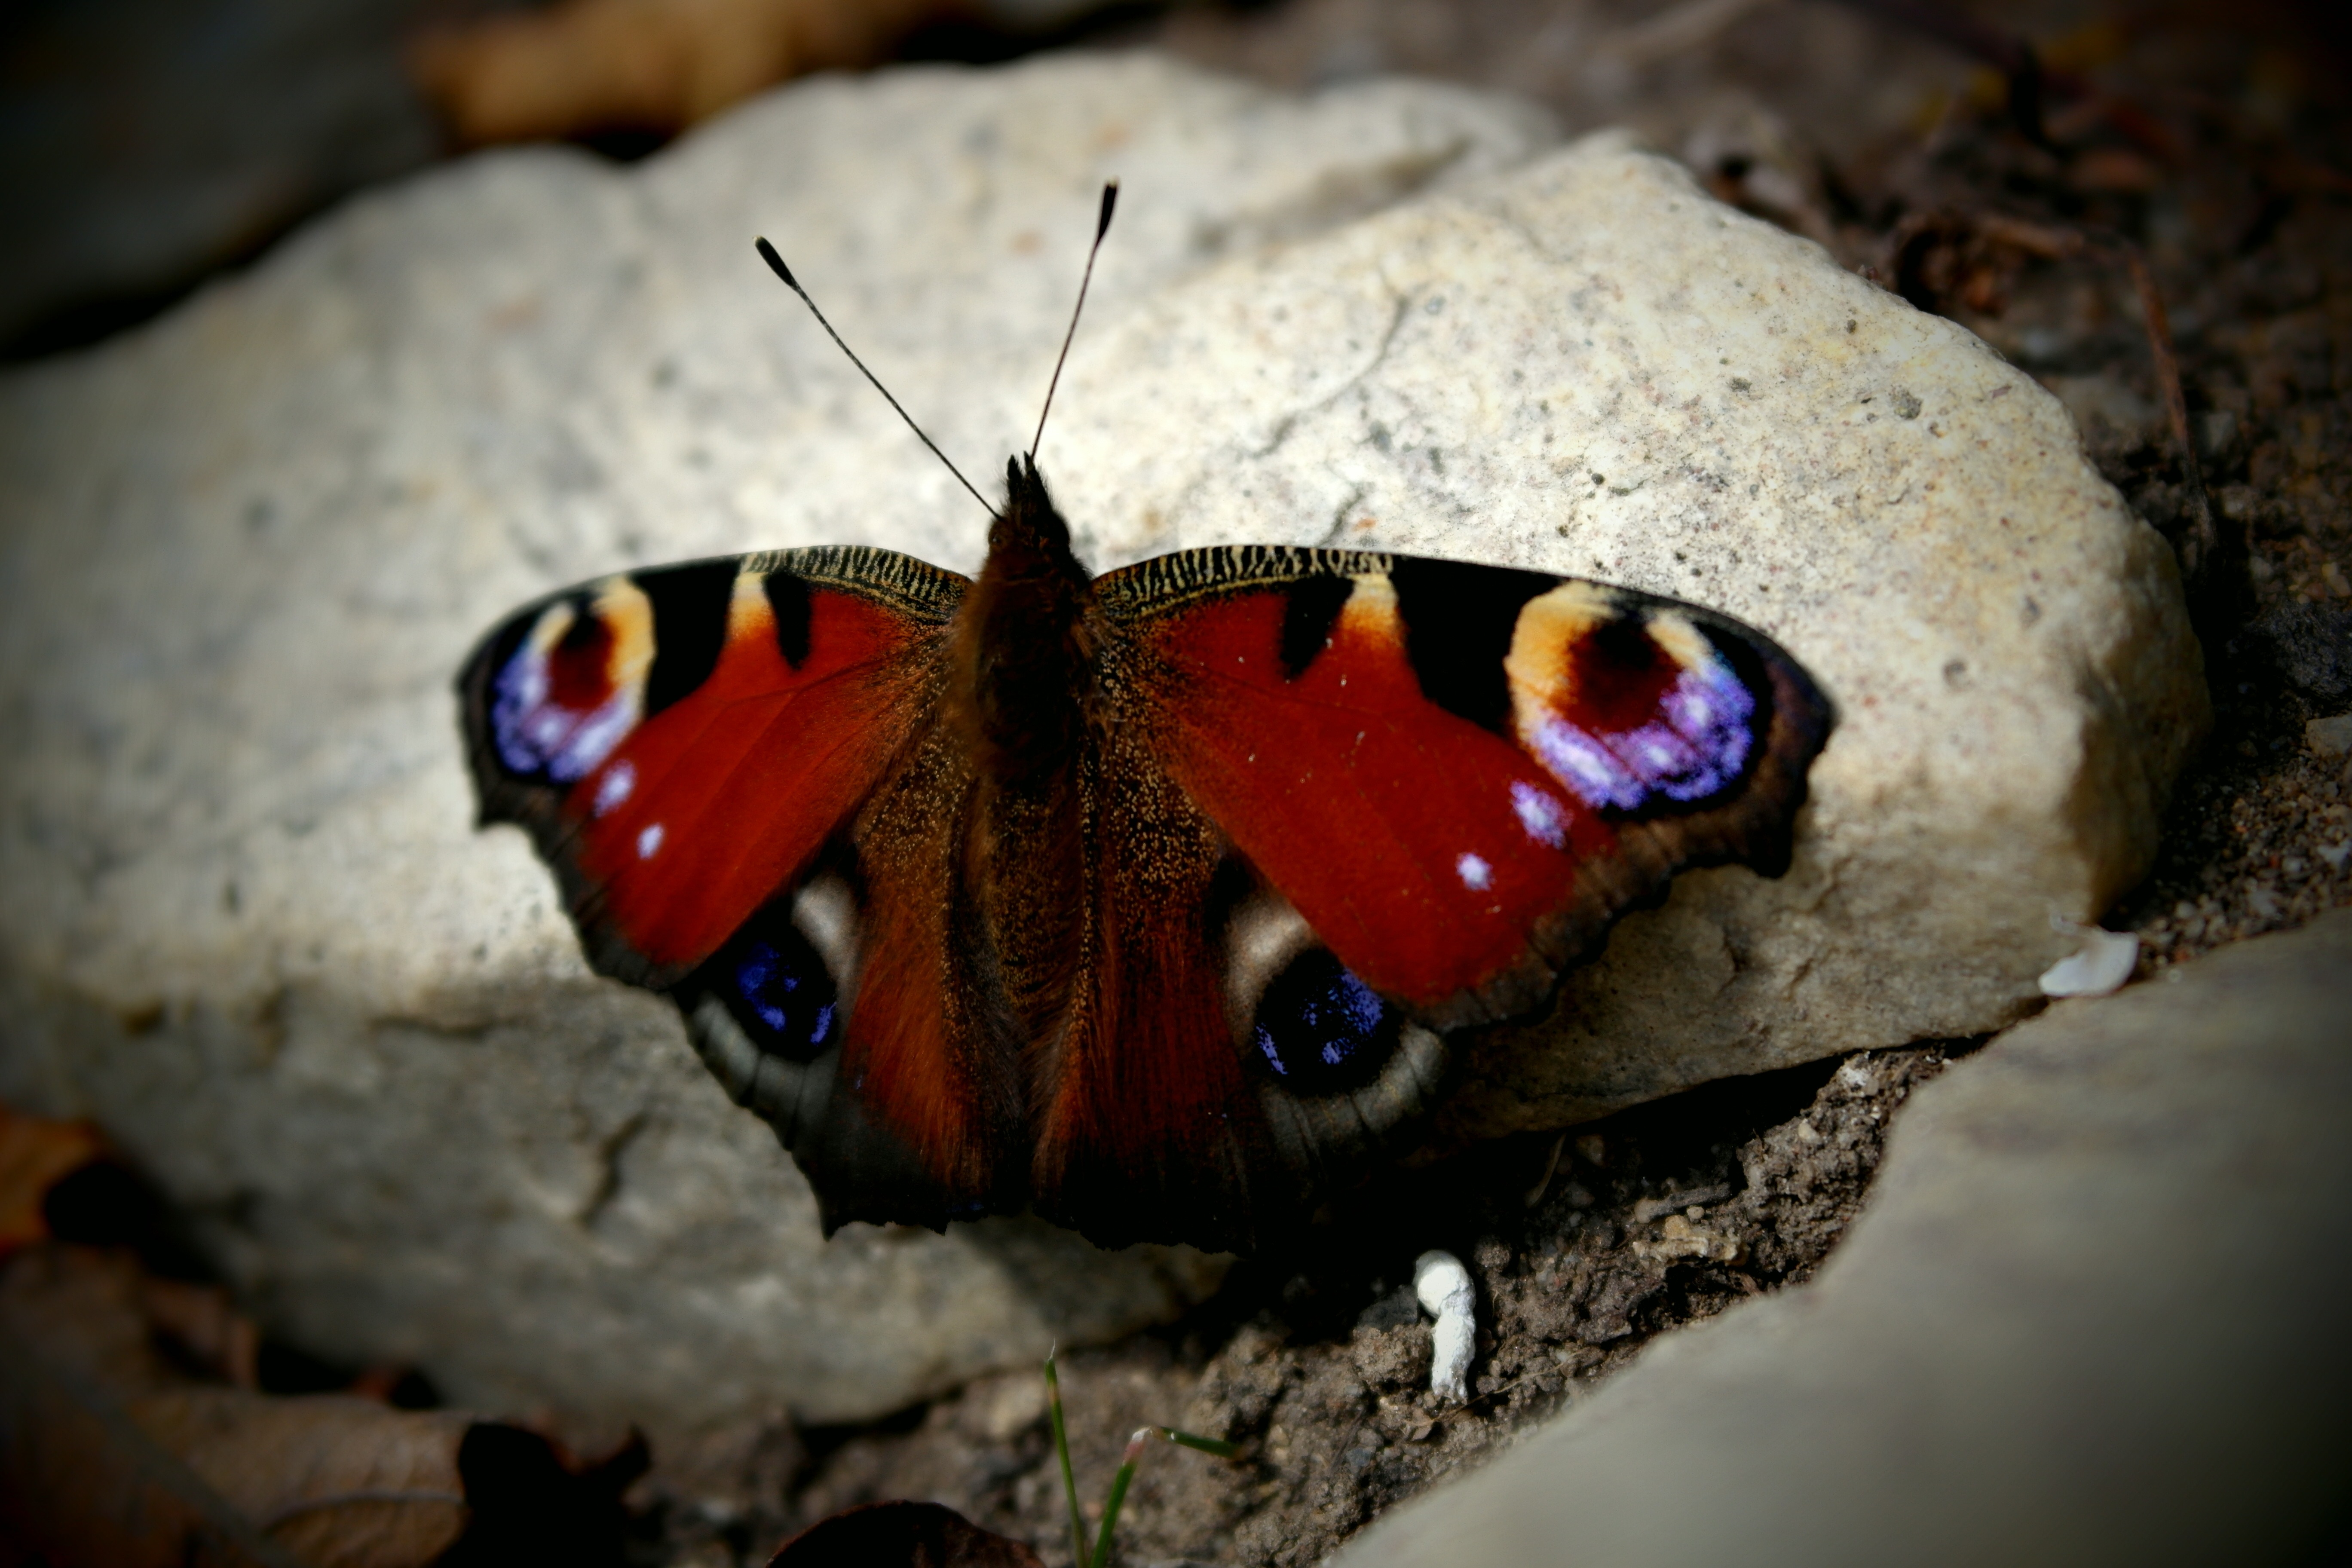
photography, flower, stone, red, insect, calm, moth, butterfly, fauna, invertebrate, close up, wings, macro photography, arthropod, pollinator, moths and butterflies